Ludwig von Benedek

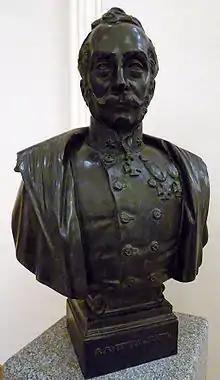
Bust of Benedek in the Heeresgeschichtliches Museum Wien

In 1849, Benedek was sent to Hungary. Leading troops in the Battle of Győr, he was instrumental in striking down the rebellion. At another battle in Szőreg he was seriously wounded. He was given the Military Merit Cross and made regimental colonel. Benedek was made chief of staff to Radetzky in Italy.